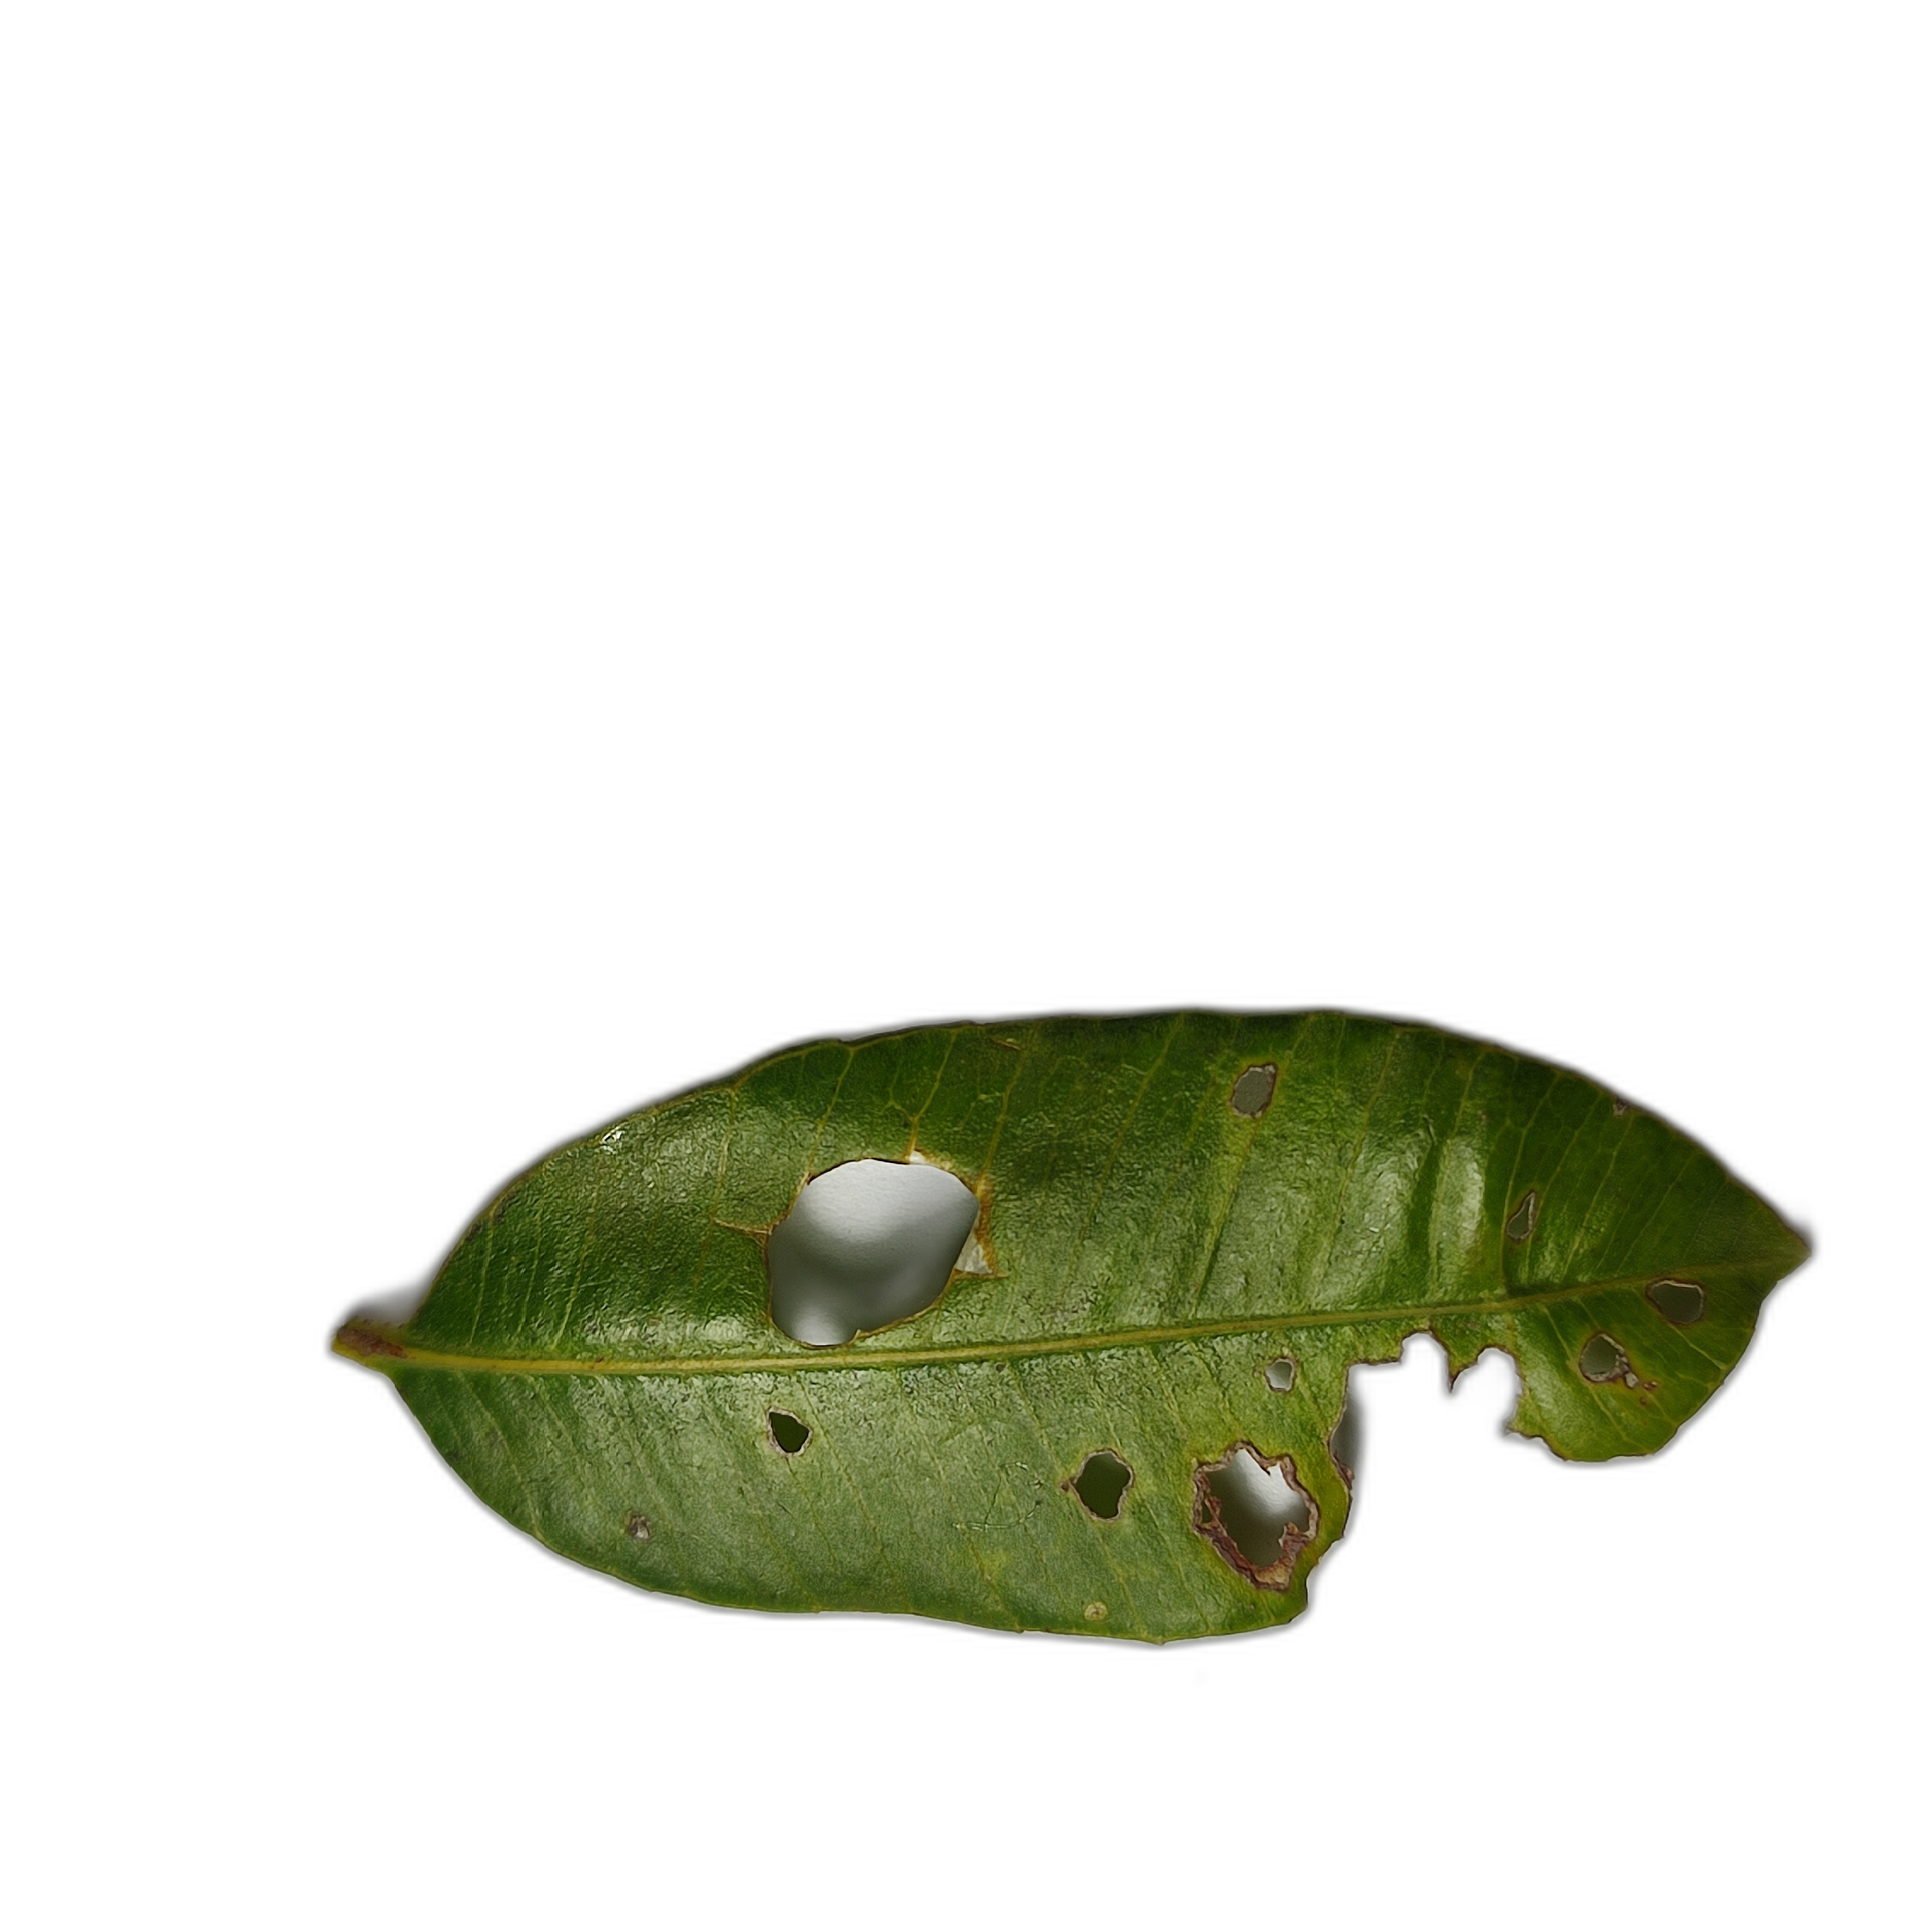
Label: not_healthy